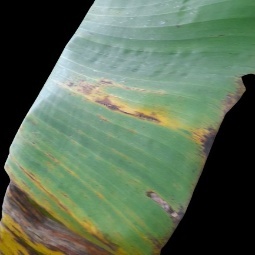
Label: Potassium